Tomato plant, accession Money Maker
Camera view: vertical (180 deg); turntable rotation: 180 degrees
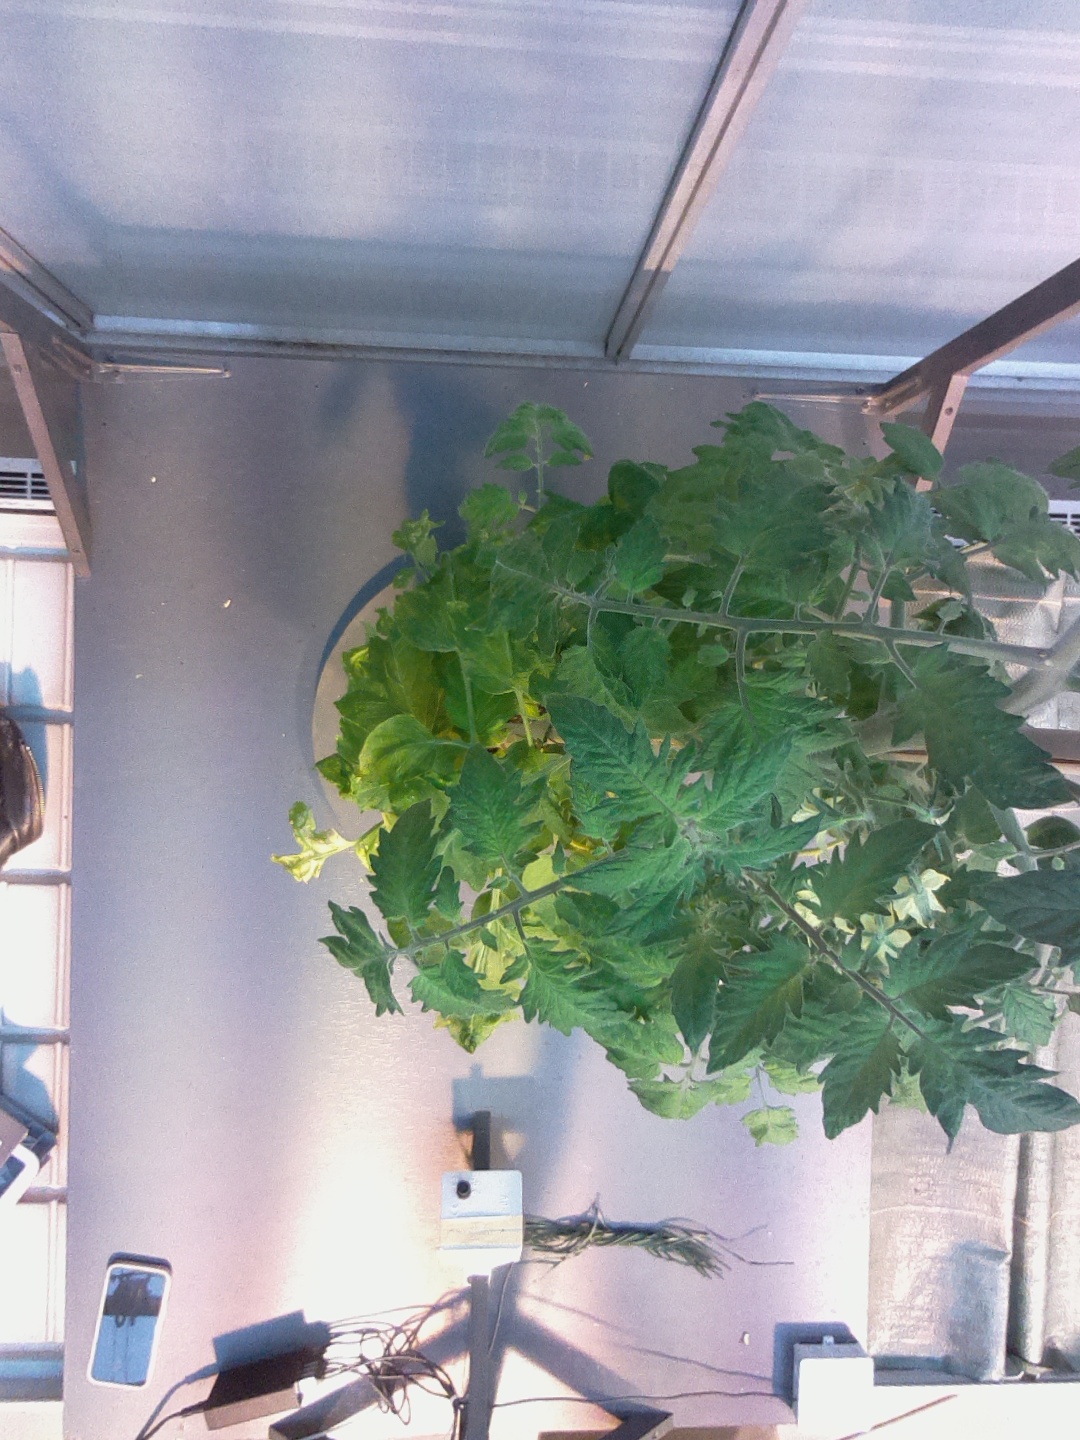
BBCH growth stage 70: Fruits at the main stem or branches visibles